Croatian Chileans

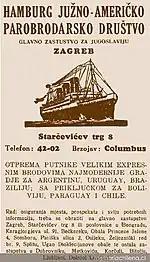
Early 20th century ad-poster of Croatian ship ready to travel to South America.

The oppression of the Croatian people and the denial of an internationally recognised nation was the principal factor leading them to embark on a constant migration to Chile. At first they were recognised and officially registered as former citizens of the countries or empires from which they had fled. Until 1915 they were recognised as Austrians, and afterwards up until 1990 as Yugoslavians. Since 1990, and in accordance to the establishment of the newly internationally recognised Republic of Croatia, Chilean Croats have reasserted their cultural and ethnic identity.